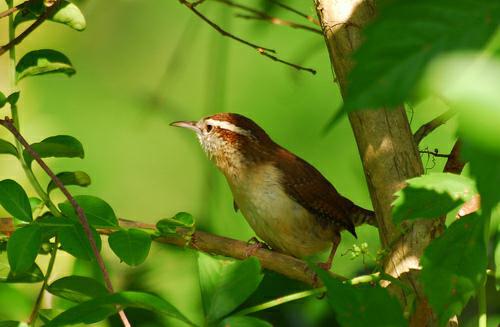
A photo of a carolina wren